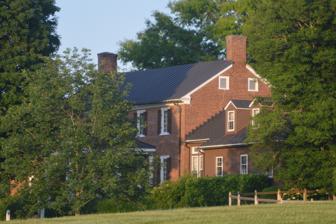
Building: Marlbrook (Glasgow, Virginia)
Country: United States of America
Year built: 1795
Historic house in Virginia, United States United States historic place Marlbrook U.S. National Register of Historic Places Virginia Landmarks Register Front and western side Show map of Virginia Show map of the United States Location 4973 Forge Rd., near Glasgow , Virginia Coordinates 37°39′06″N 79°29′55″W / 37.65167°N 79.49861°W / 37.65167; -79.49861 Area 123.3 acres (49.9 ha) Built 1795 ( 1795 ) Architectural style Georgian NRHP reference No. 02001000 VLR No. 081-0009 Significant dates Added to NRHP September 14, 2002 Designated VLR June 12, 2002 Marlbrook , also known as Cherry Hill, is a historic home located near Glasgow , Rockbridge County, Virginia . The oldest section dates to about 1766, and is a two-story, five-bay Late Georgian style brick farmhouse with a 1 + 1 ⁄ 2 -story brick east wing and a balancing frame west wing. The east wing was added in 1804 and the west wing in the 1990s. The property also includes the contributing log spring house , cistern (1870s), barn, tenant house (1945), and garage / workshop (1945). It was listed on the National Register of Historic Places in 2002. References